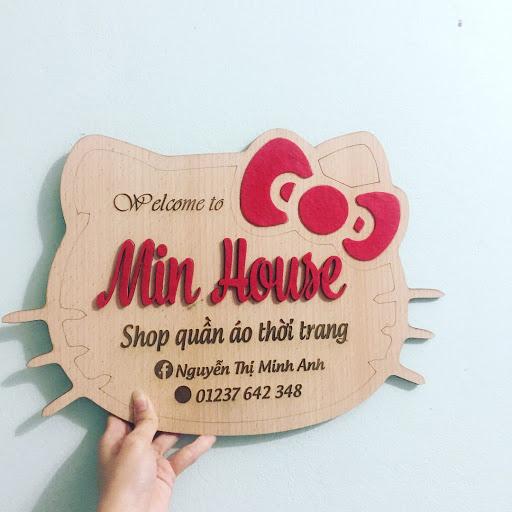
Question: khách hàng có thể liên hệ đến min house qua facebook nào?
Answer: khách hàng có thể liên hệ đến min house qua facebook nguyễn thị minh anh